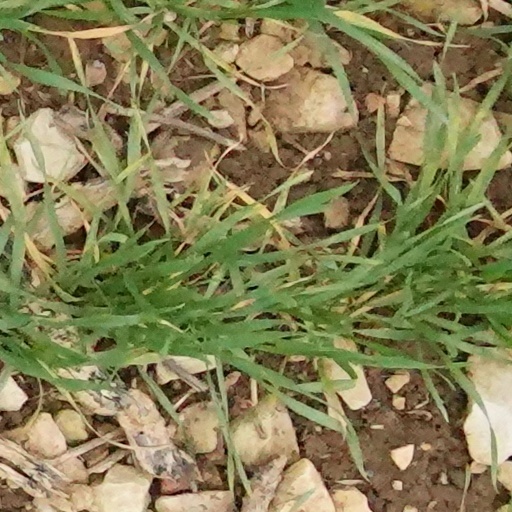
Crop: wheat